Russell Square tube station

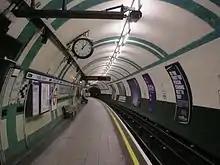
The distinctive platform level tilework

The stations on the central part of the Piccadilly line, as well as some sections of the Northern line, were financed by Charles Yerkes, and are famous for the Leslie Green designed red station buildings and distinctive platform tiling. Each station had its own unique tile pattern and colours.